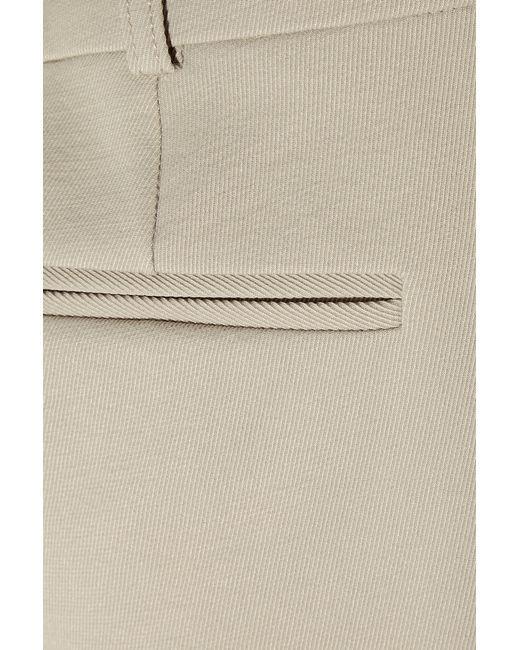
Bürokleidung stilvolle Hosen für Frauen